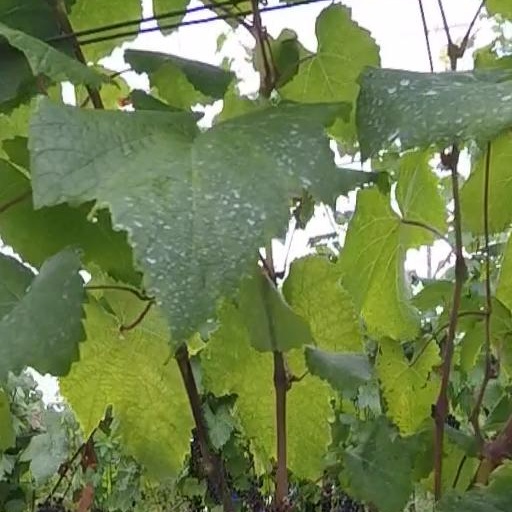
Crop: grape